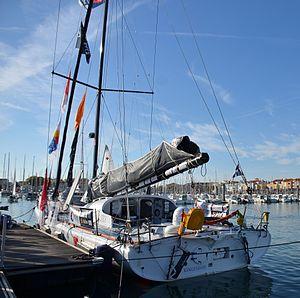
One planet One océan
Didac Costa, né le 22 décembre 1980 à Barcelone, est navigateur au large et Skipper professionnel espagnol. Il est le premier skipper Catalan et le deuxième espagnol qui a réussi à terminer le Vendée Globe, course à la voile autour du monde en solitaire, sans escale et sans assistance, sur des voiliers monocoques IMOCA. Il est aussi le premier navigateur espagnol à finir les deux courses au large autour du monde : en solitaire au Vendée Globe 2016-2017 et en équipe à la Barcelona World Race 2014-2015.